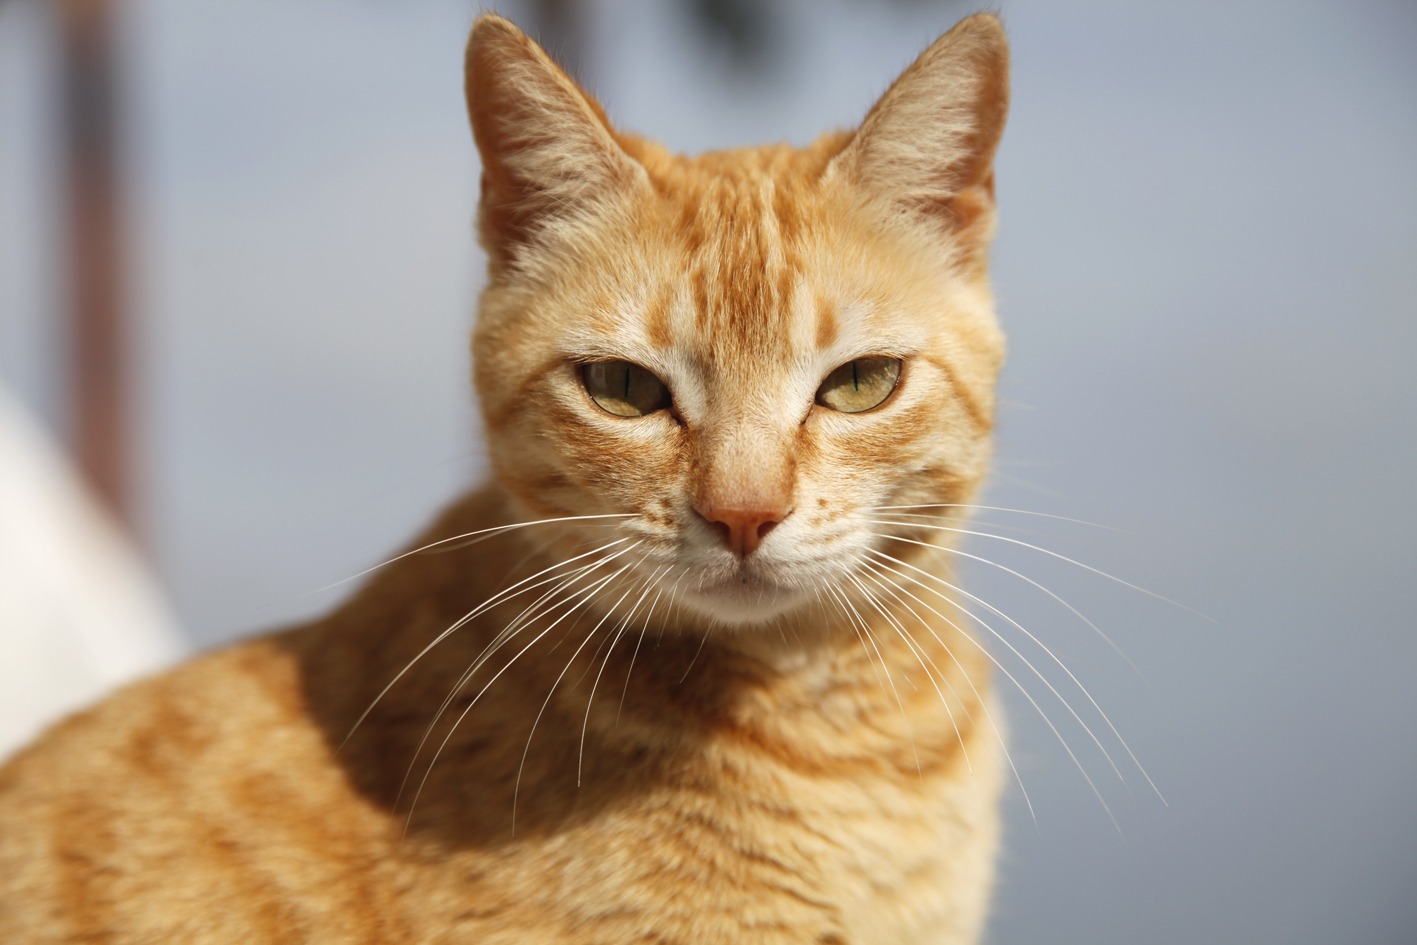
portrait, kitten, cat, feline, mammal, fauna, close up, cats, nose, whiskers, snout, animals, moustache, vertebrate, cat face, abyssinian, tabby cat, european shorthair, small to medium sized cats, cat like mammal, domestic short haired cat, pixie bob, rusty spotted cat, ocicat, toyger